Gayathri Govind

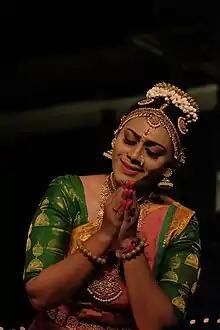

Gayathri Govind, is an Indian classical dancer, choreographer, actor and the winner of Asianet's Vodafone Thakadimi in 2008.